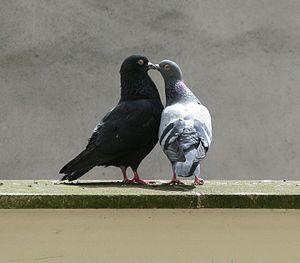
Parade nuptiale de deux pigeons biset (columba livia) dont un noir, XIe arrondissement de Paris.